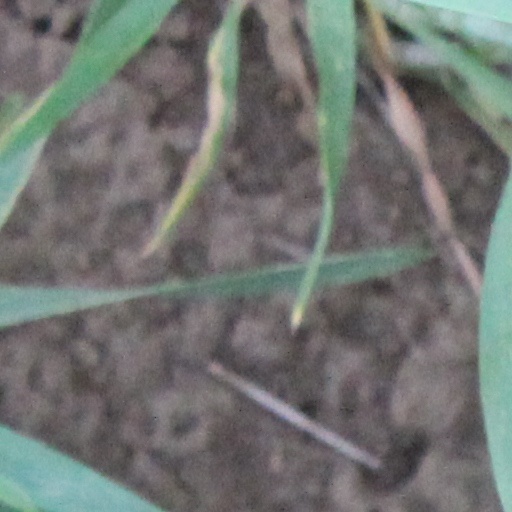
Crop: wheat